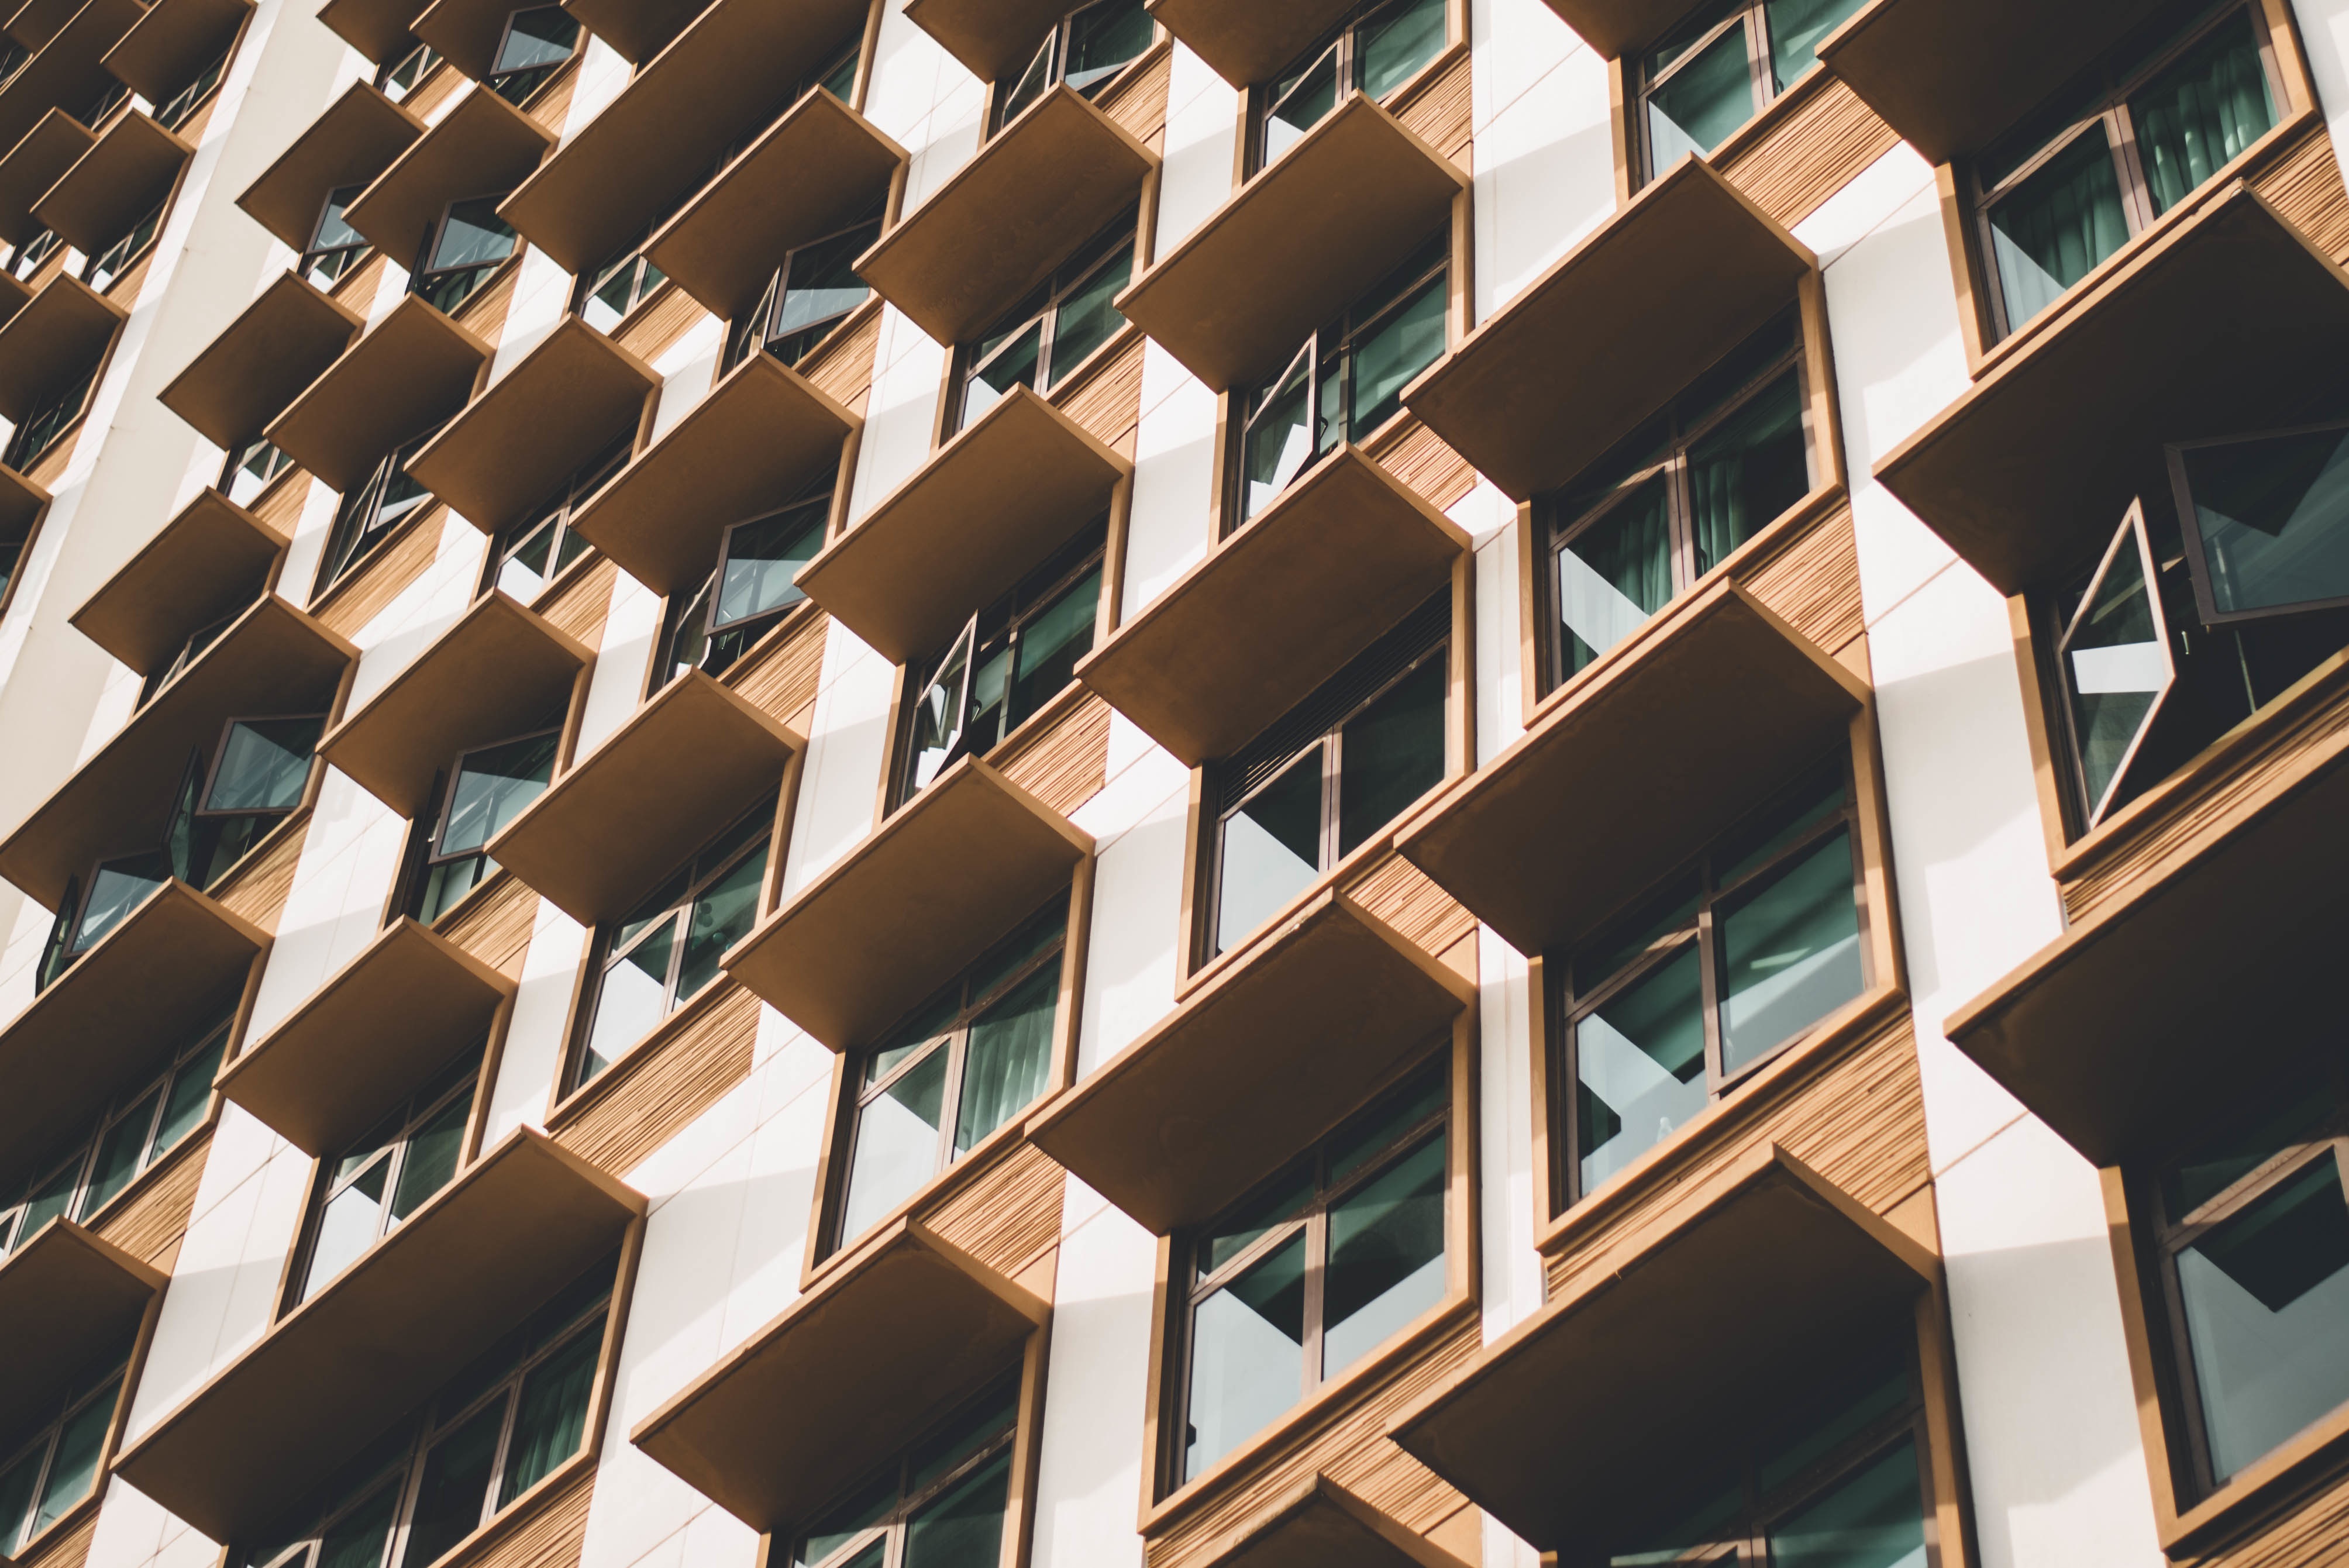
architecture, wood, window, building, wall, ceiling, pattern, line, color, facade, interior design, design, symmetry, shape, daylighting, window covering